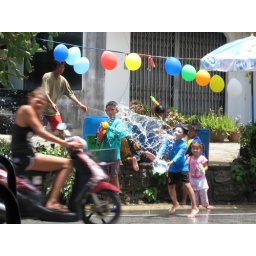
Songkran--Thai New Year Festival celebrated with water fights in the street all day!